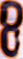
Number: 8